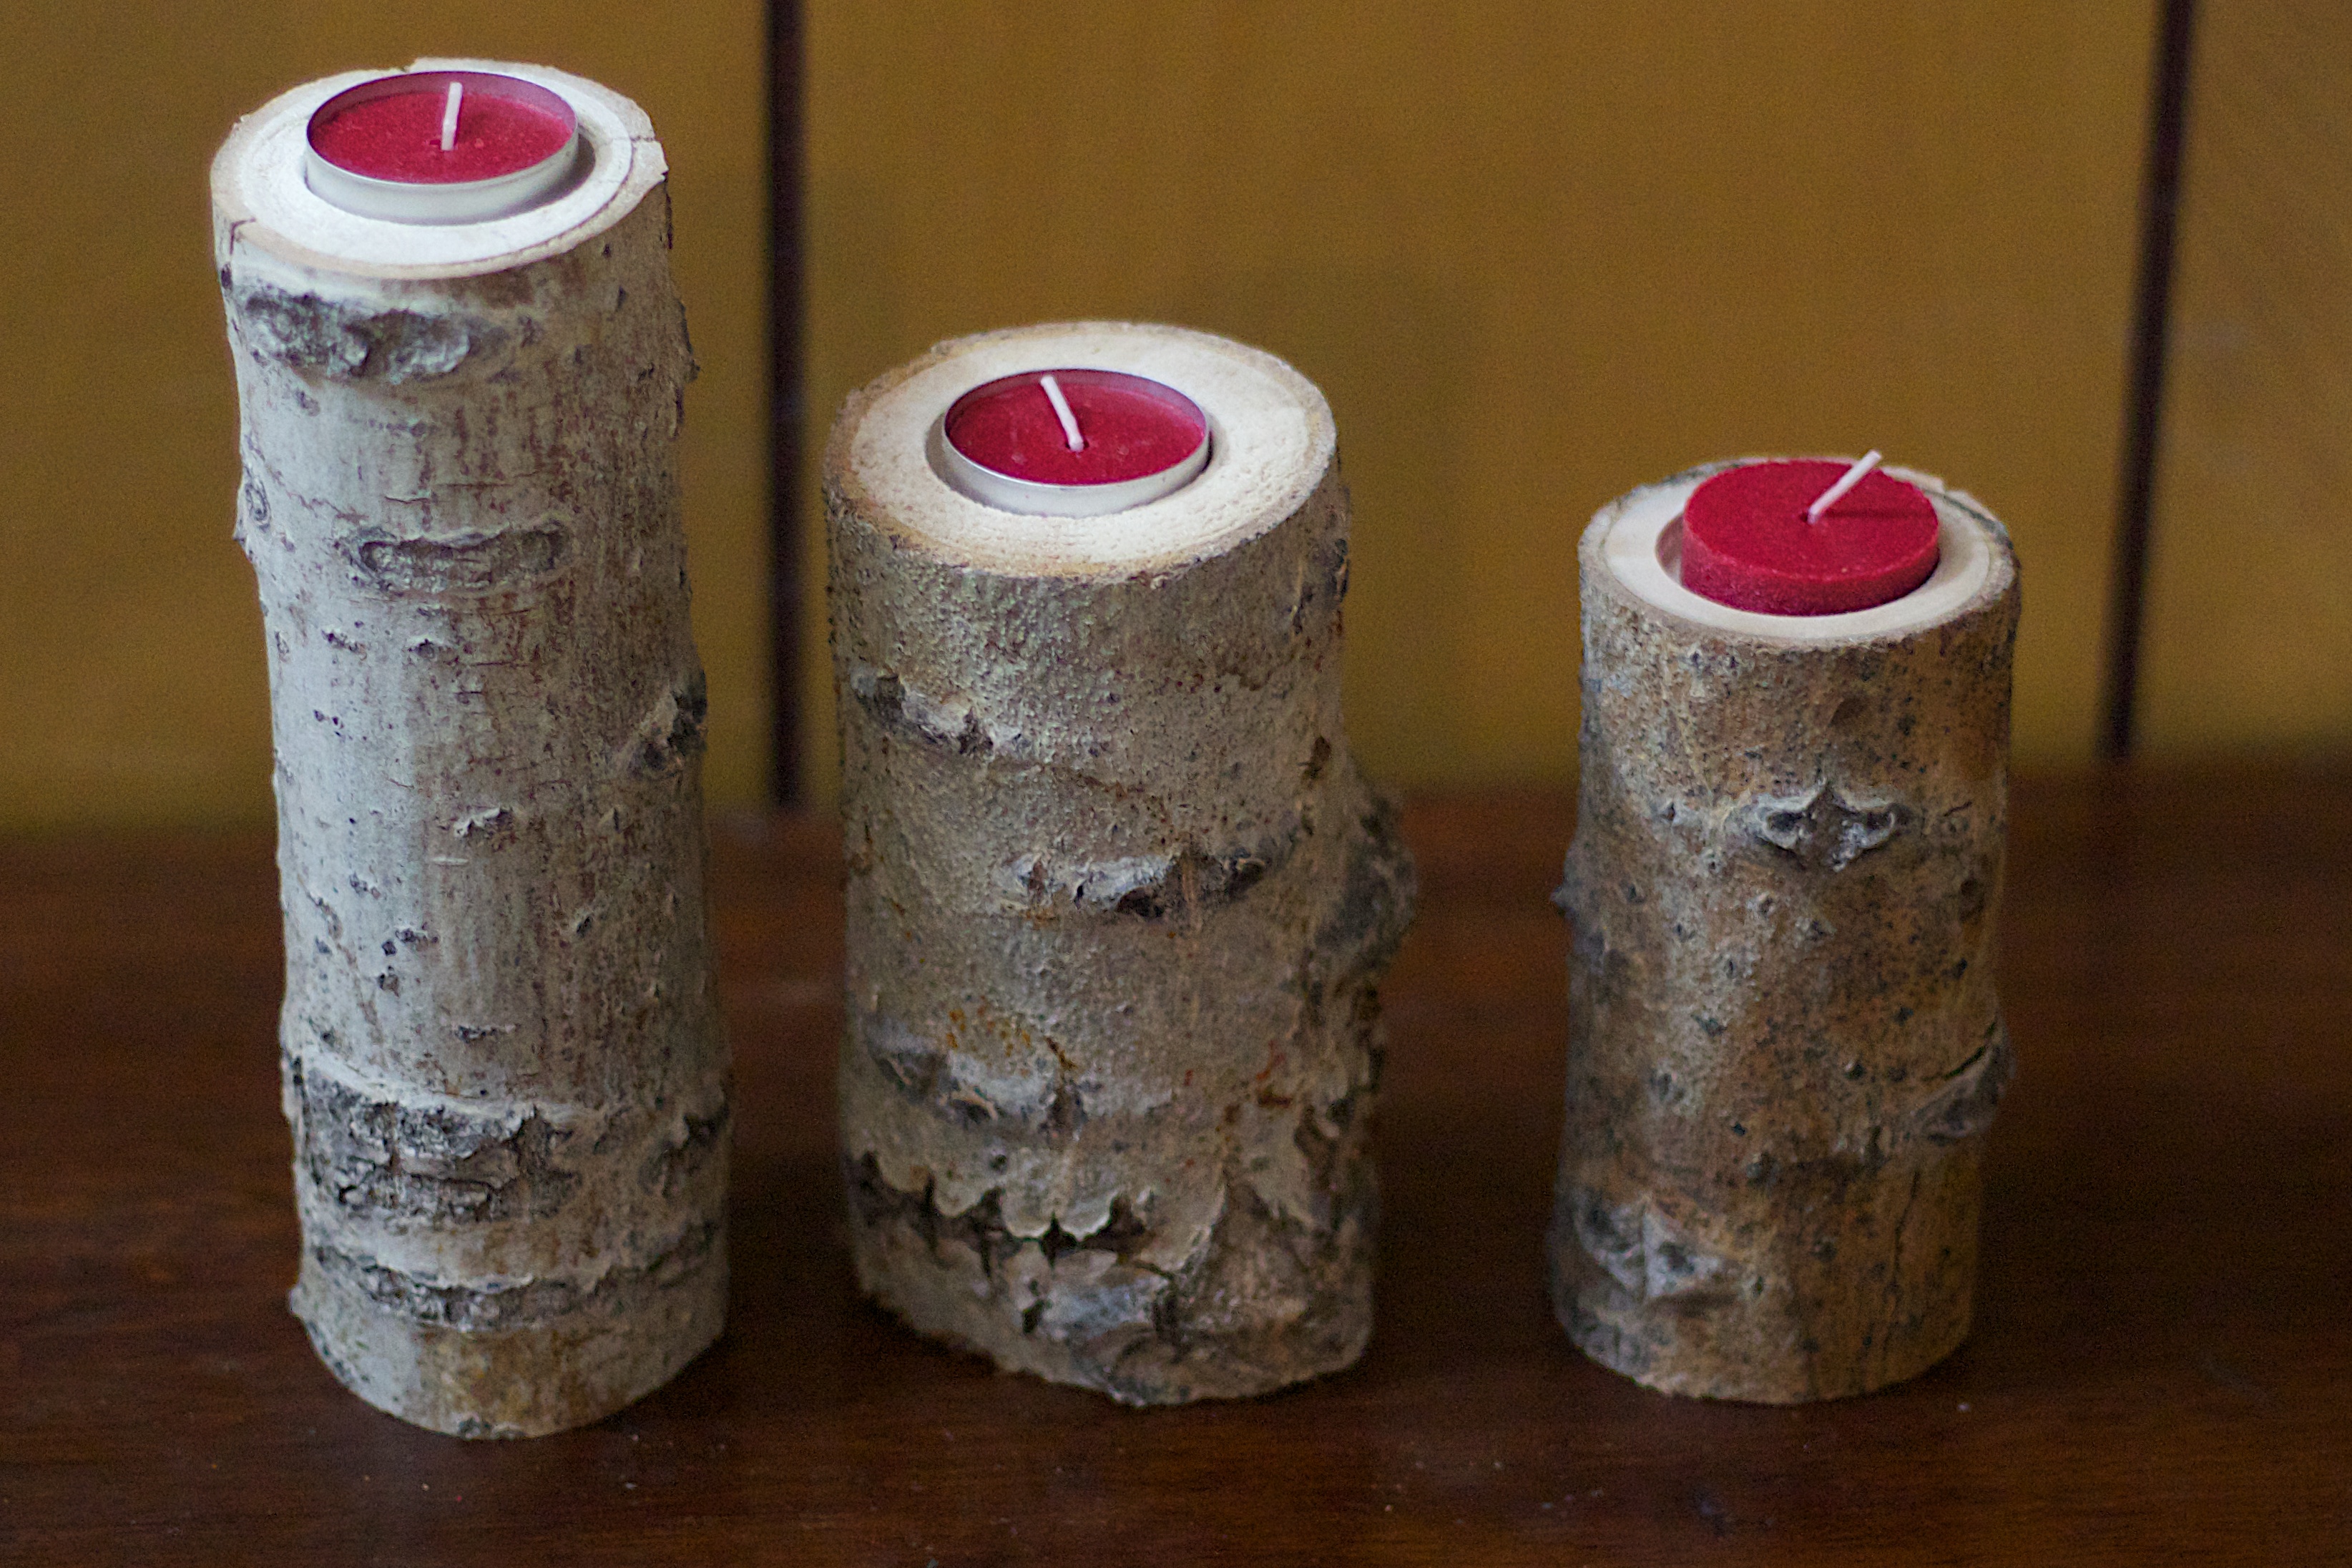
wood, ceramic, candle, lighting, material, man made object